Nick Nolte

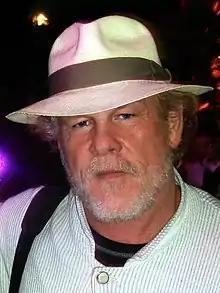
Nolte in 2008

Nicholas King Nolte (born February 8, 1941) is an American actor. Known for his leading man roles in both dramas and romances, he has received a Golden Globe Award as well as nominations for three Academy Awards and a Primetime Emmy Award. Nolte first came to prominence for his role in the ABC miniseries "Rich Man, Poor Man" (1976) for which he received a Primetime Emmy Award for Outstanding Lead Actor in a Limited Series or Movie nomination. He won the Golden Globe Award for Best Actor – Motion Picture Drama for "The Prince of Tides" (1991). He has received three Academy Award nominations for "The Prince of Tides" (1991), "" (1998), and .